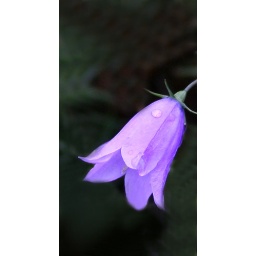
a very delicate but hardy little flower which grows in abundance on our local sand dunes